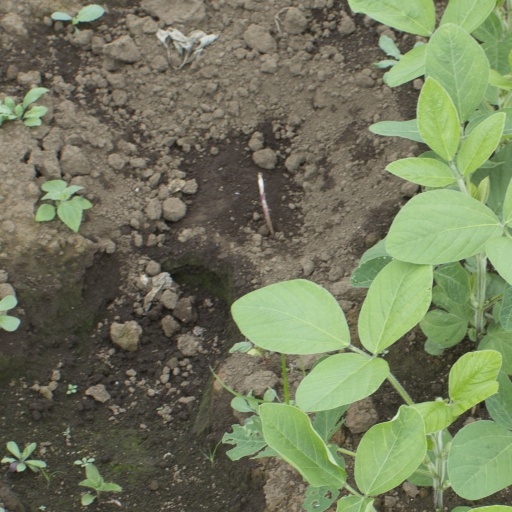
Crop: soybean